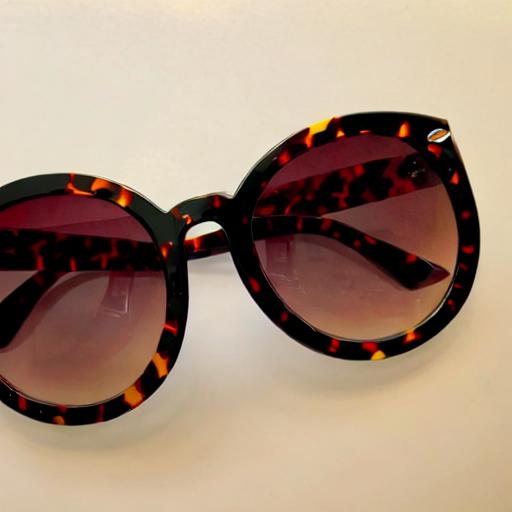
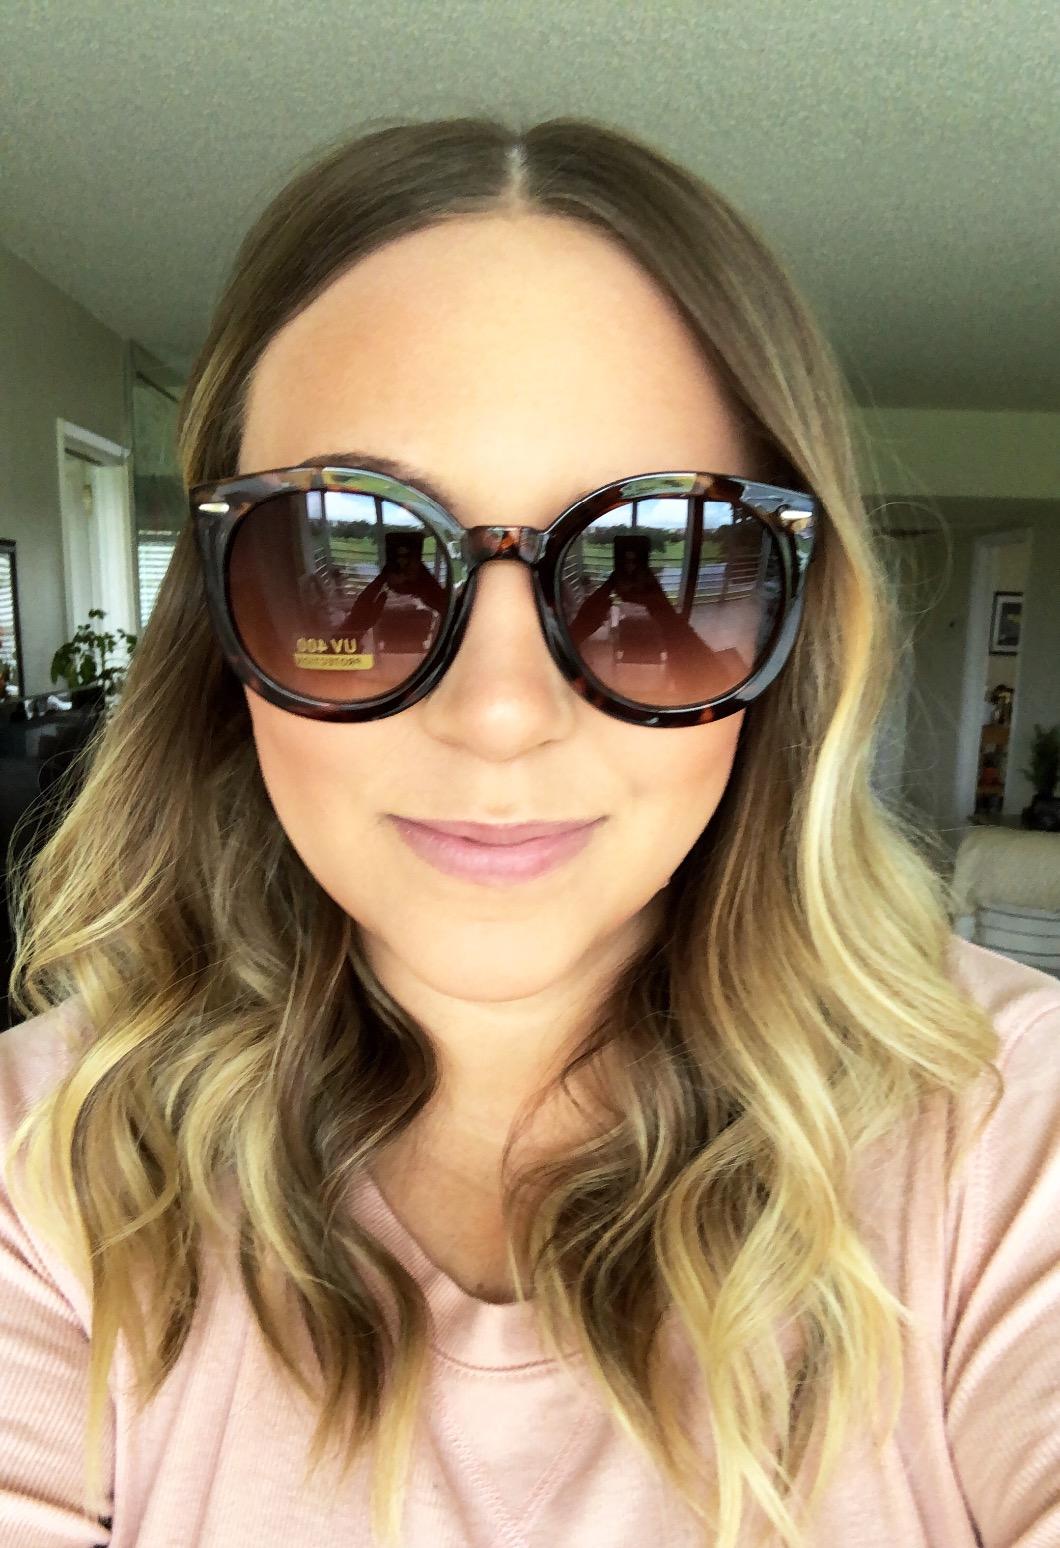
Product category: accessories_sunglasses
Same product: no